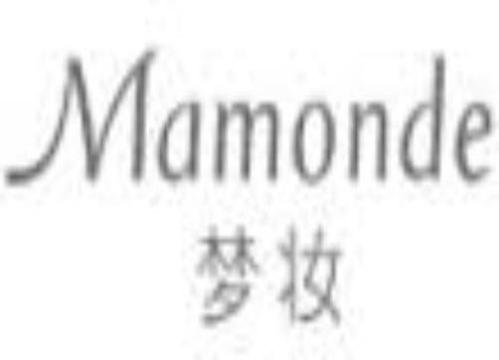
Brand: mamonde
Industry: Necessities